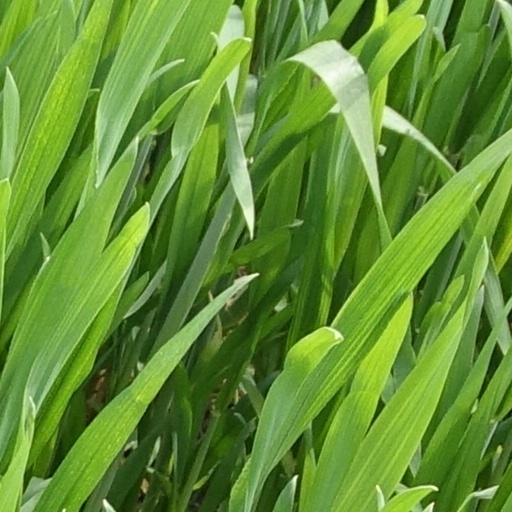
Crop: wheat